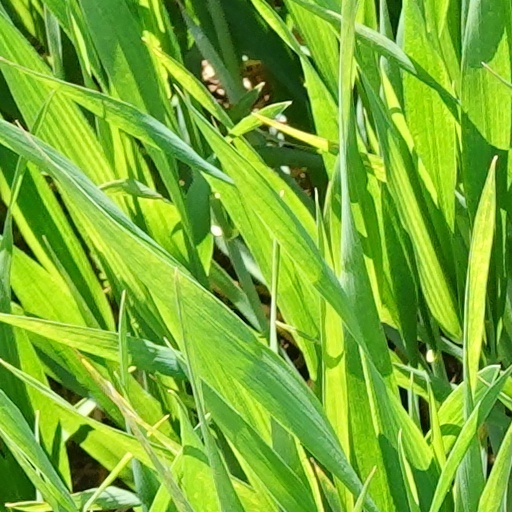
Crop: wheat